53rd Weather Reconnaissance Squadron

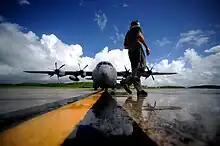
A WC-130J Hercules aircraft weather loadmaster of the 53rd WRS performs pre-engine start-up inspection in St. Croix, Virgin Islands, on 16 September 2010. The SFMR antenna housing is visible under the starboard wing outboard of the number four engine.

The 53rd Weather Reconnaissance Squadron, also known by its nickname, Hurricane Hunters, is a flying unit of the United States Air Force, and "the only Department of Defense organization still flying into tropical storms and hurricanes." Aligned under the 403rd Wing of the Air Force Reserve Command (AFRC) and based at Keesler Air Force Base, Mississippi, with ten aircraft, it flies into tropical cyclones in the Atlantic Ocean, the Caribbean Sea, the Gulf of Mexico and the Central Pacific Ocean for the specific purpose of directly measuring weather data in and around those storms. The 53rd WRS currently operates the Lockheed WC-130J aircraft as its weather data collection platform.